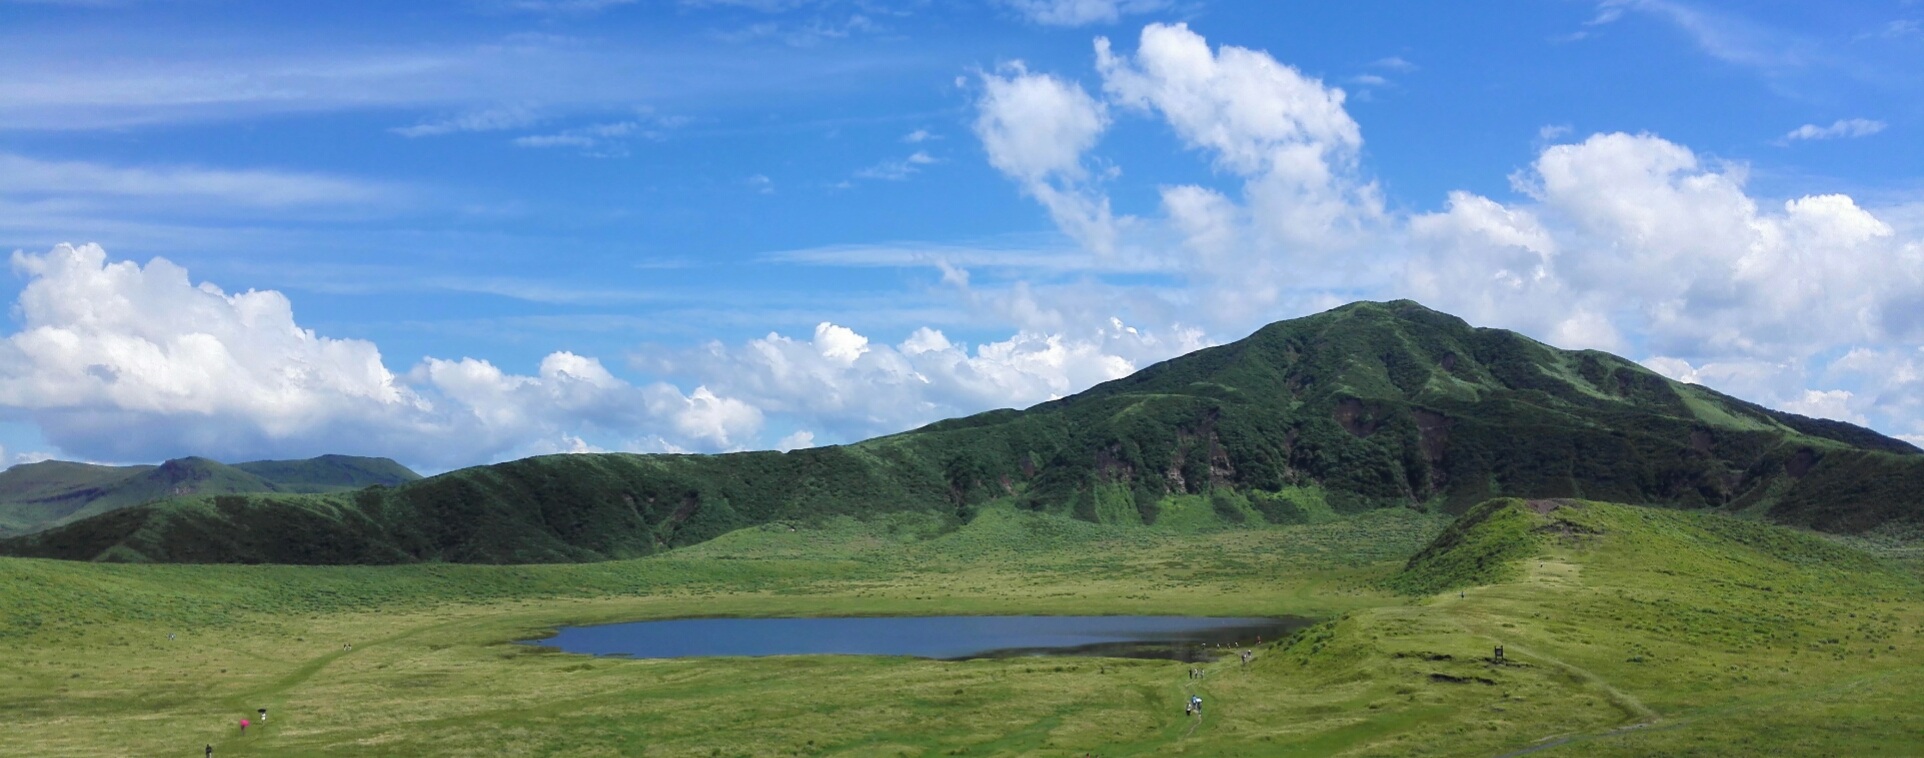
wilderness, mountain, sky, meadow, prairie, hill, valley, mountain range, panorama, pasture, japan, ridge, plain, alps, grassland, plateau, fell, loch, ecosystem, steppe, landform, geographical feature, mountainous landforms